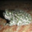
Label: frog